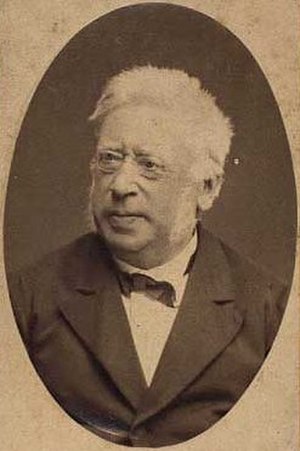
Fritz Holsten-Lehn-Charisius
"Frederik ""Fritz"" Christian lensbaron Holsten-Lehn-Charisius, født Holsten var en dansk lensbesidder, bror til Adam Christopher Holsten-Charisius.